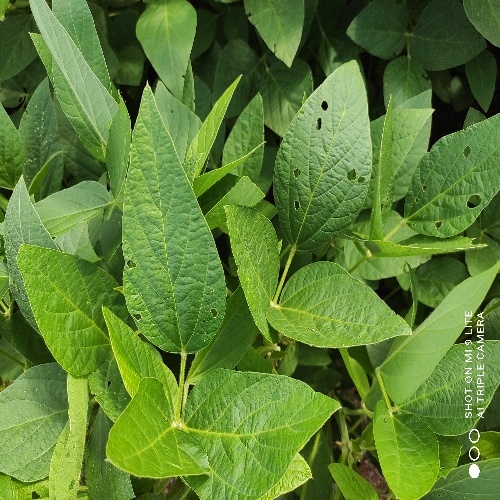
Label: Diabrotica_speciosa